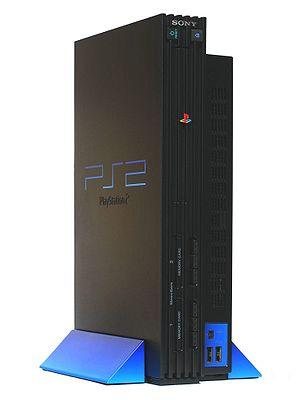
Sony Interactive Entertainment（ソニー・インタラクティブエンターテインメント）est une filiale japonaise de Sony spécialisée dans l'industrie vidéoludique et basée à San Mateo, en Californie. La compagnie développe, produit et commercialise des consoles de jeu et des jeux vidéo. Le succès de la gamme PlayStation en fait l'un des principaux acteurs du marché.